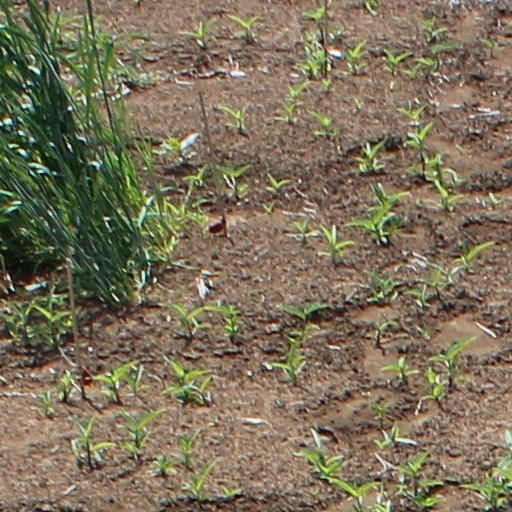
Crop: wheat